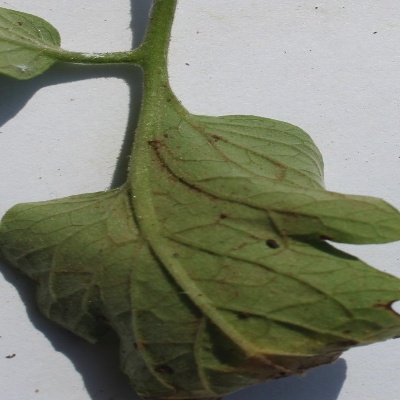
Crop: Tomato
Condition: leaf blight